Salvador, Bahia

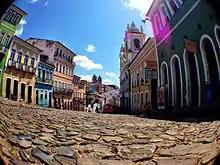
View of Largo do Pelourinho

Salvador Metro System has been in operation since 2014. Its first stage was completed between Lapa and Acesso Norte stations and was later expanded to include new metro stations between Acesso Norte and Pirajá. Together, these segments form Line 1 of the system. In 2018, the system had and 20 stations and linked with the bus system.